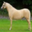
Label: horse